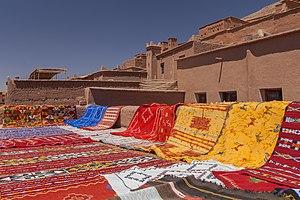
Le tapis est un type de revêtement de sol, le premier à avoir été fabriqué : son origine remonte à la même époque que les premiers vêtements.